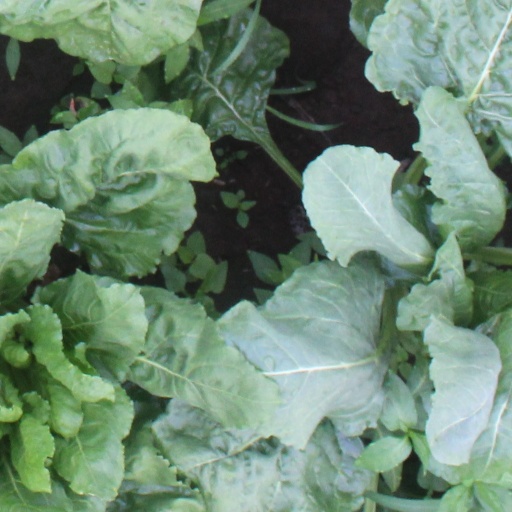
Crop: sugar beet